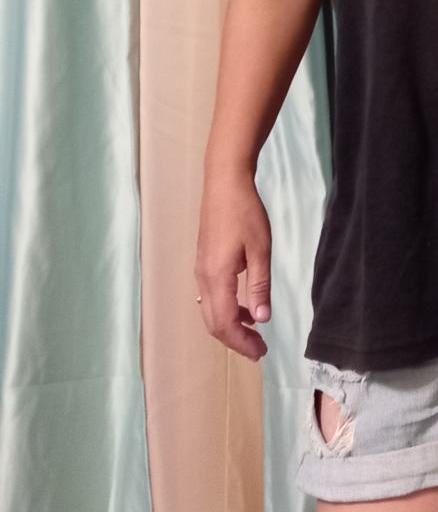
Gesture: no_gesture